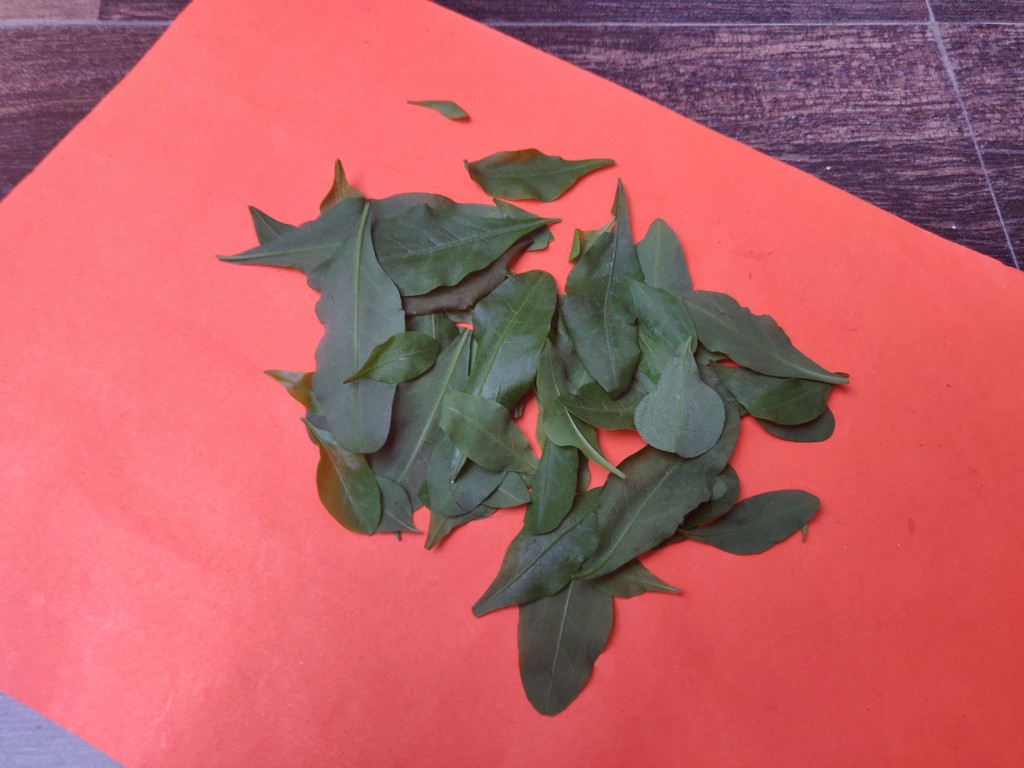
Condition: Healthy
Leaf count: multiple
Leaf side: unknown